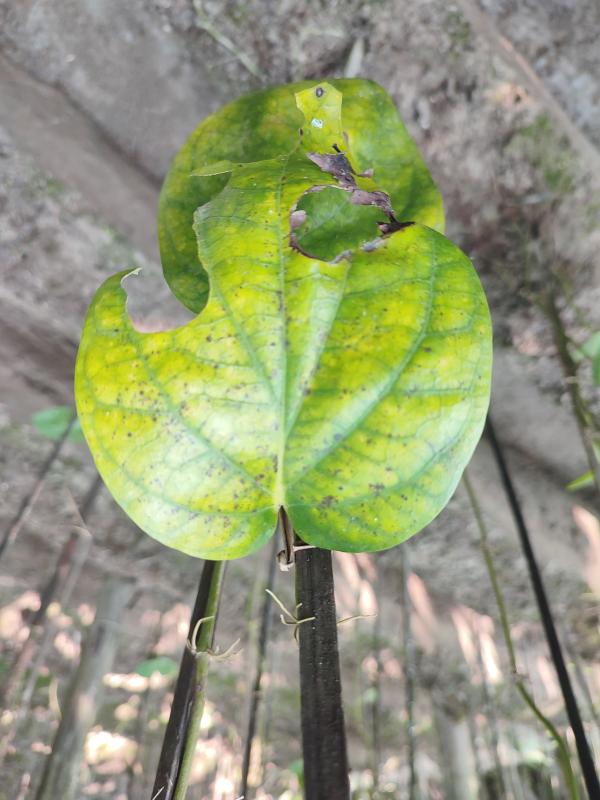
Label: Bacterial_Leaf_Disease